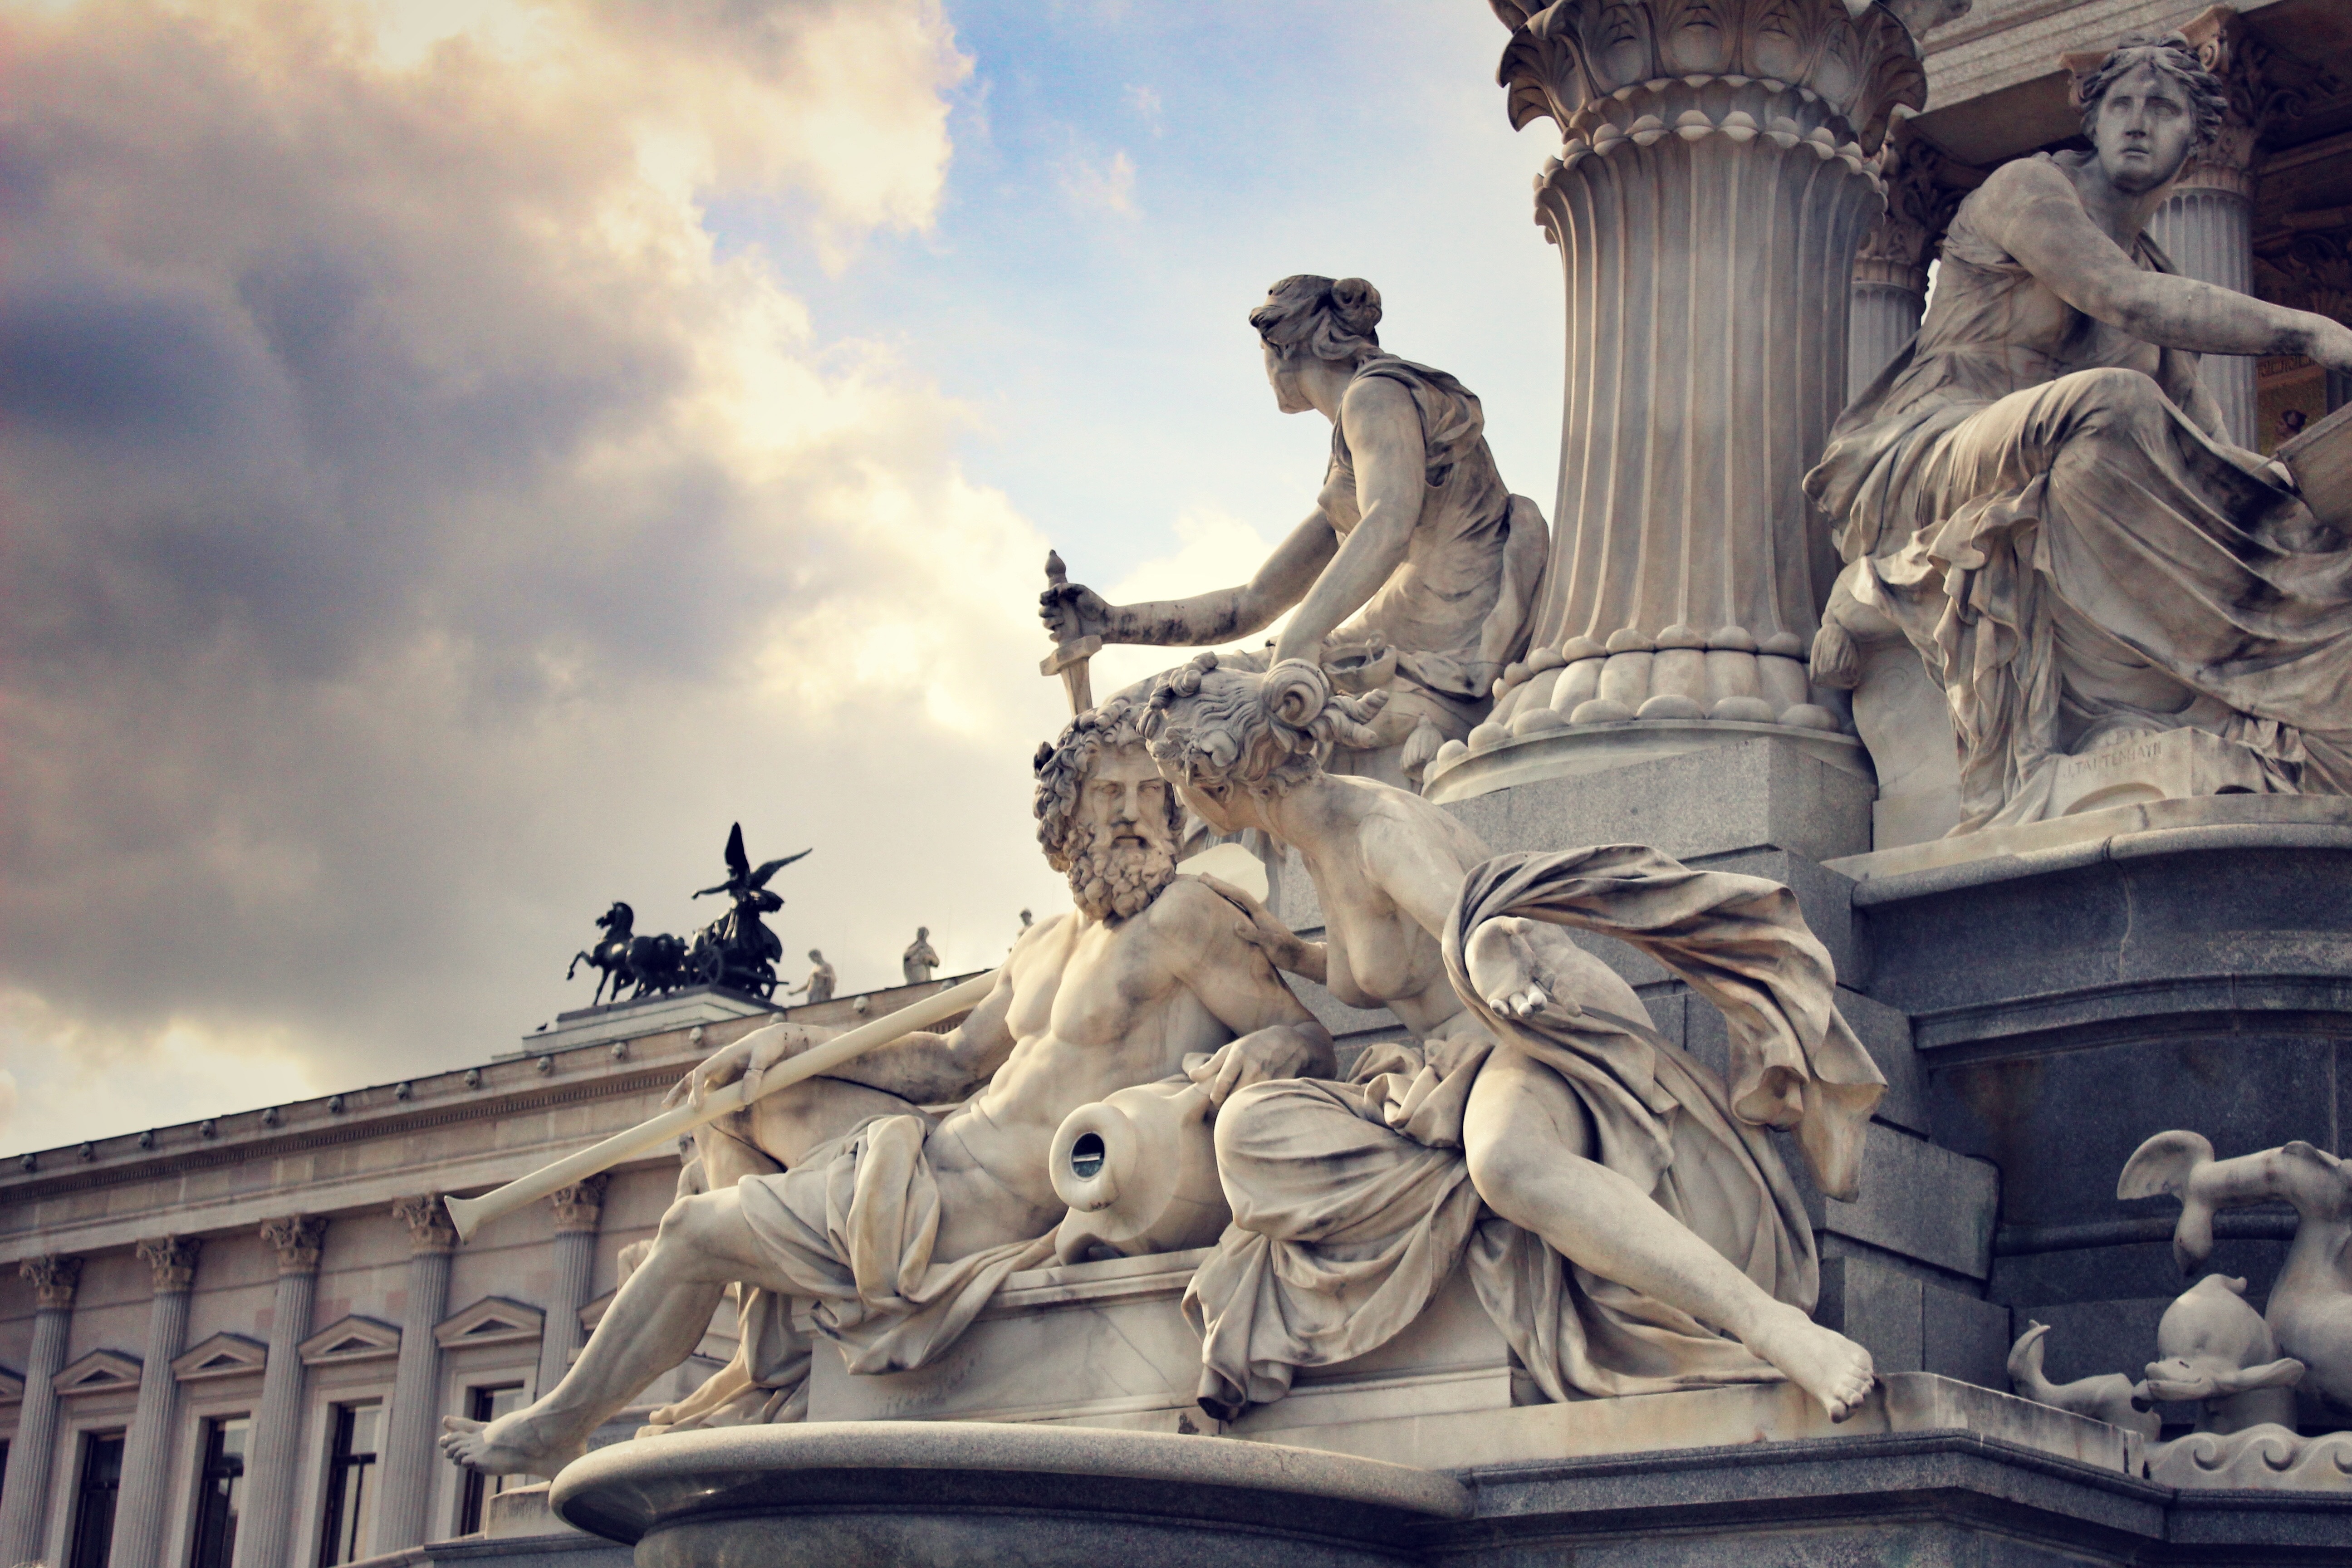
architecture, antique, building, palace, old, stone, monument, europe, statue, landmark, cathedral, historic, sculpture, art, temple, vienna, fountain, culture, history, european, famous, historical, carving, water feature, architectural, ancient rome, ancient history, human settlement